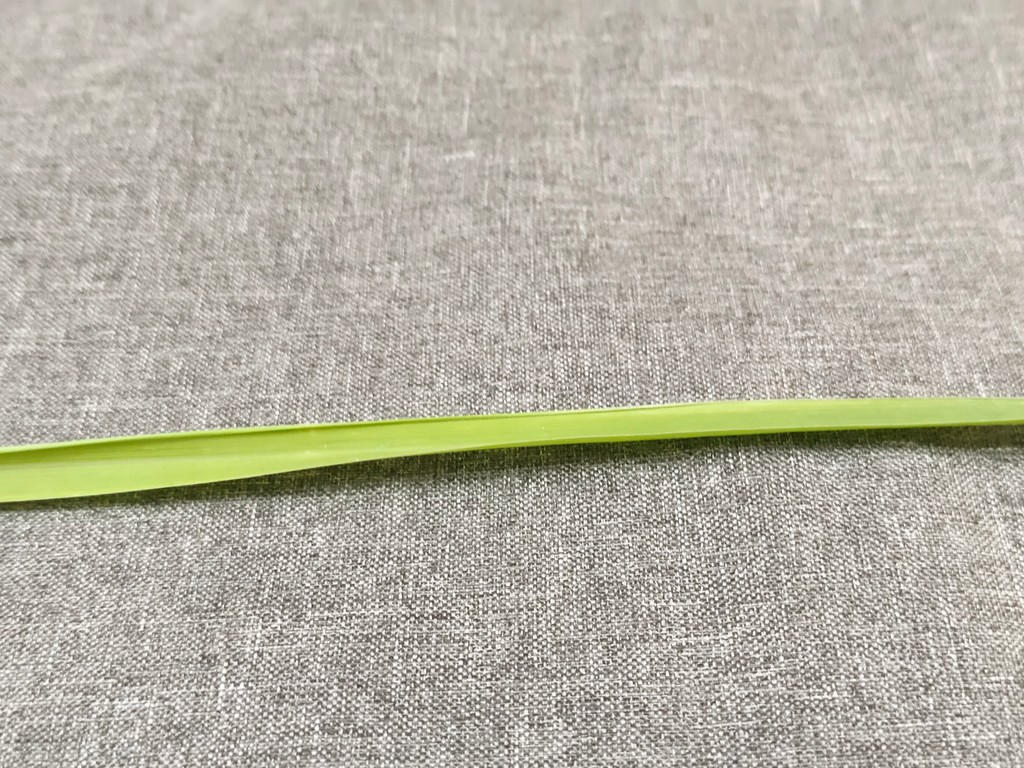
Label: Healthy